The Black Keys

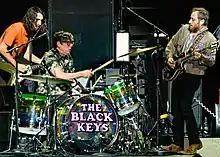
The Black Keys performing at the ALTer EGO concert in January 2020

On March 7, 2019, the Black Keys released the single "Lo/Hi", their first new music released in five years. A week later, the band announced a North American tour co-headlining with Modest Mouse and openers *repeat repeat. On April 25, the Black Keys released "Eagle Birds", the second single from their ninth album, "Let's Rock". "Lo/Hi" became the band's first single to reach number one on the "Billboard" Mainstream Rock chart. On May 16, the band released "Let's Rock"s third single, "Go".